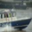
Label: ship